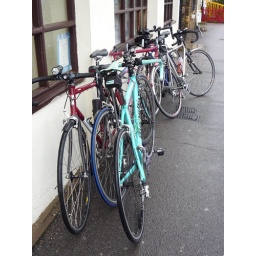
The bikes stand forlornly in the rain while we sit in the cafe drinking tea and eating cake.